Hiro Mashima

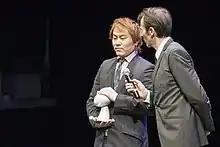
Mashima accepting the Fauve Special Award at the Angoulême International Comics Festival, 2018

Mashima listed Akira Toriyama's "Dragon Ball" as his favorite manga growing up, the video game series "Dragon Quest", and Yudetamago's "Kinnikuman" as inspiring him to become an artist. He also read/watched several works by Hayao Miyazaki as a child. In 2008, when asked if there were any current things that inspired him, he gave "Code Geass" as a response. In 2011, "Berserk" was stated to be his favorite manga. Mashima speculated his desire to include strange and surreal mascot characters in his works, such as Happy, was influenced by "Utsurun Desu" author Sensha Yoshida. He also said he finds the visual contrast that such characters bring "beautiful". Following Toriyama's passing in March 2024, Mashima was among the many people to give his condolences to the late author, as it was Toriyama's work which helped him become a manga author.